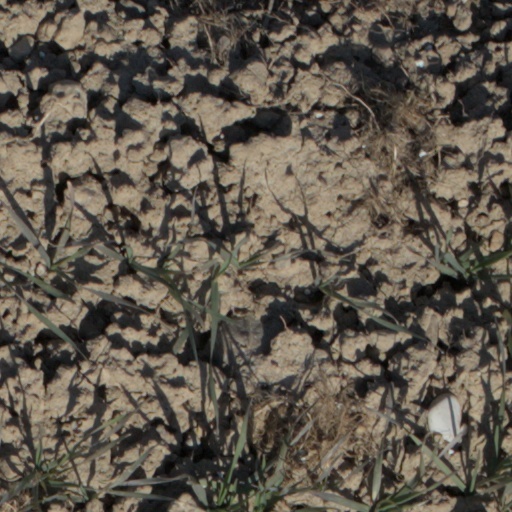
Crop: wheat